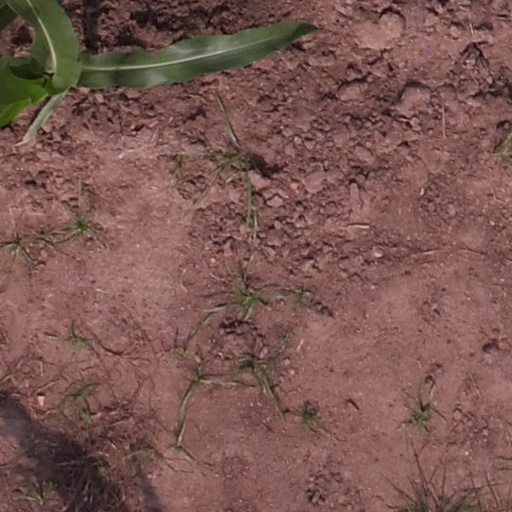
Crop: maize; corn